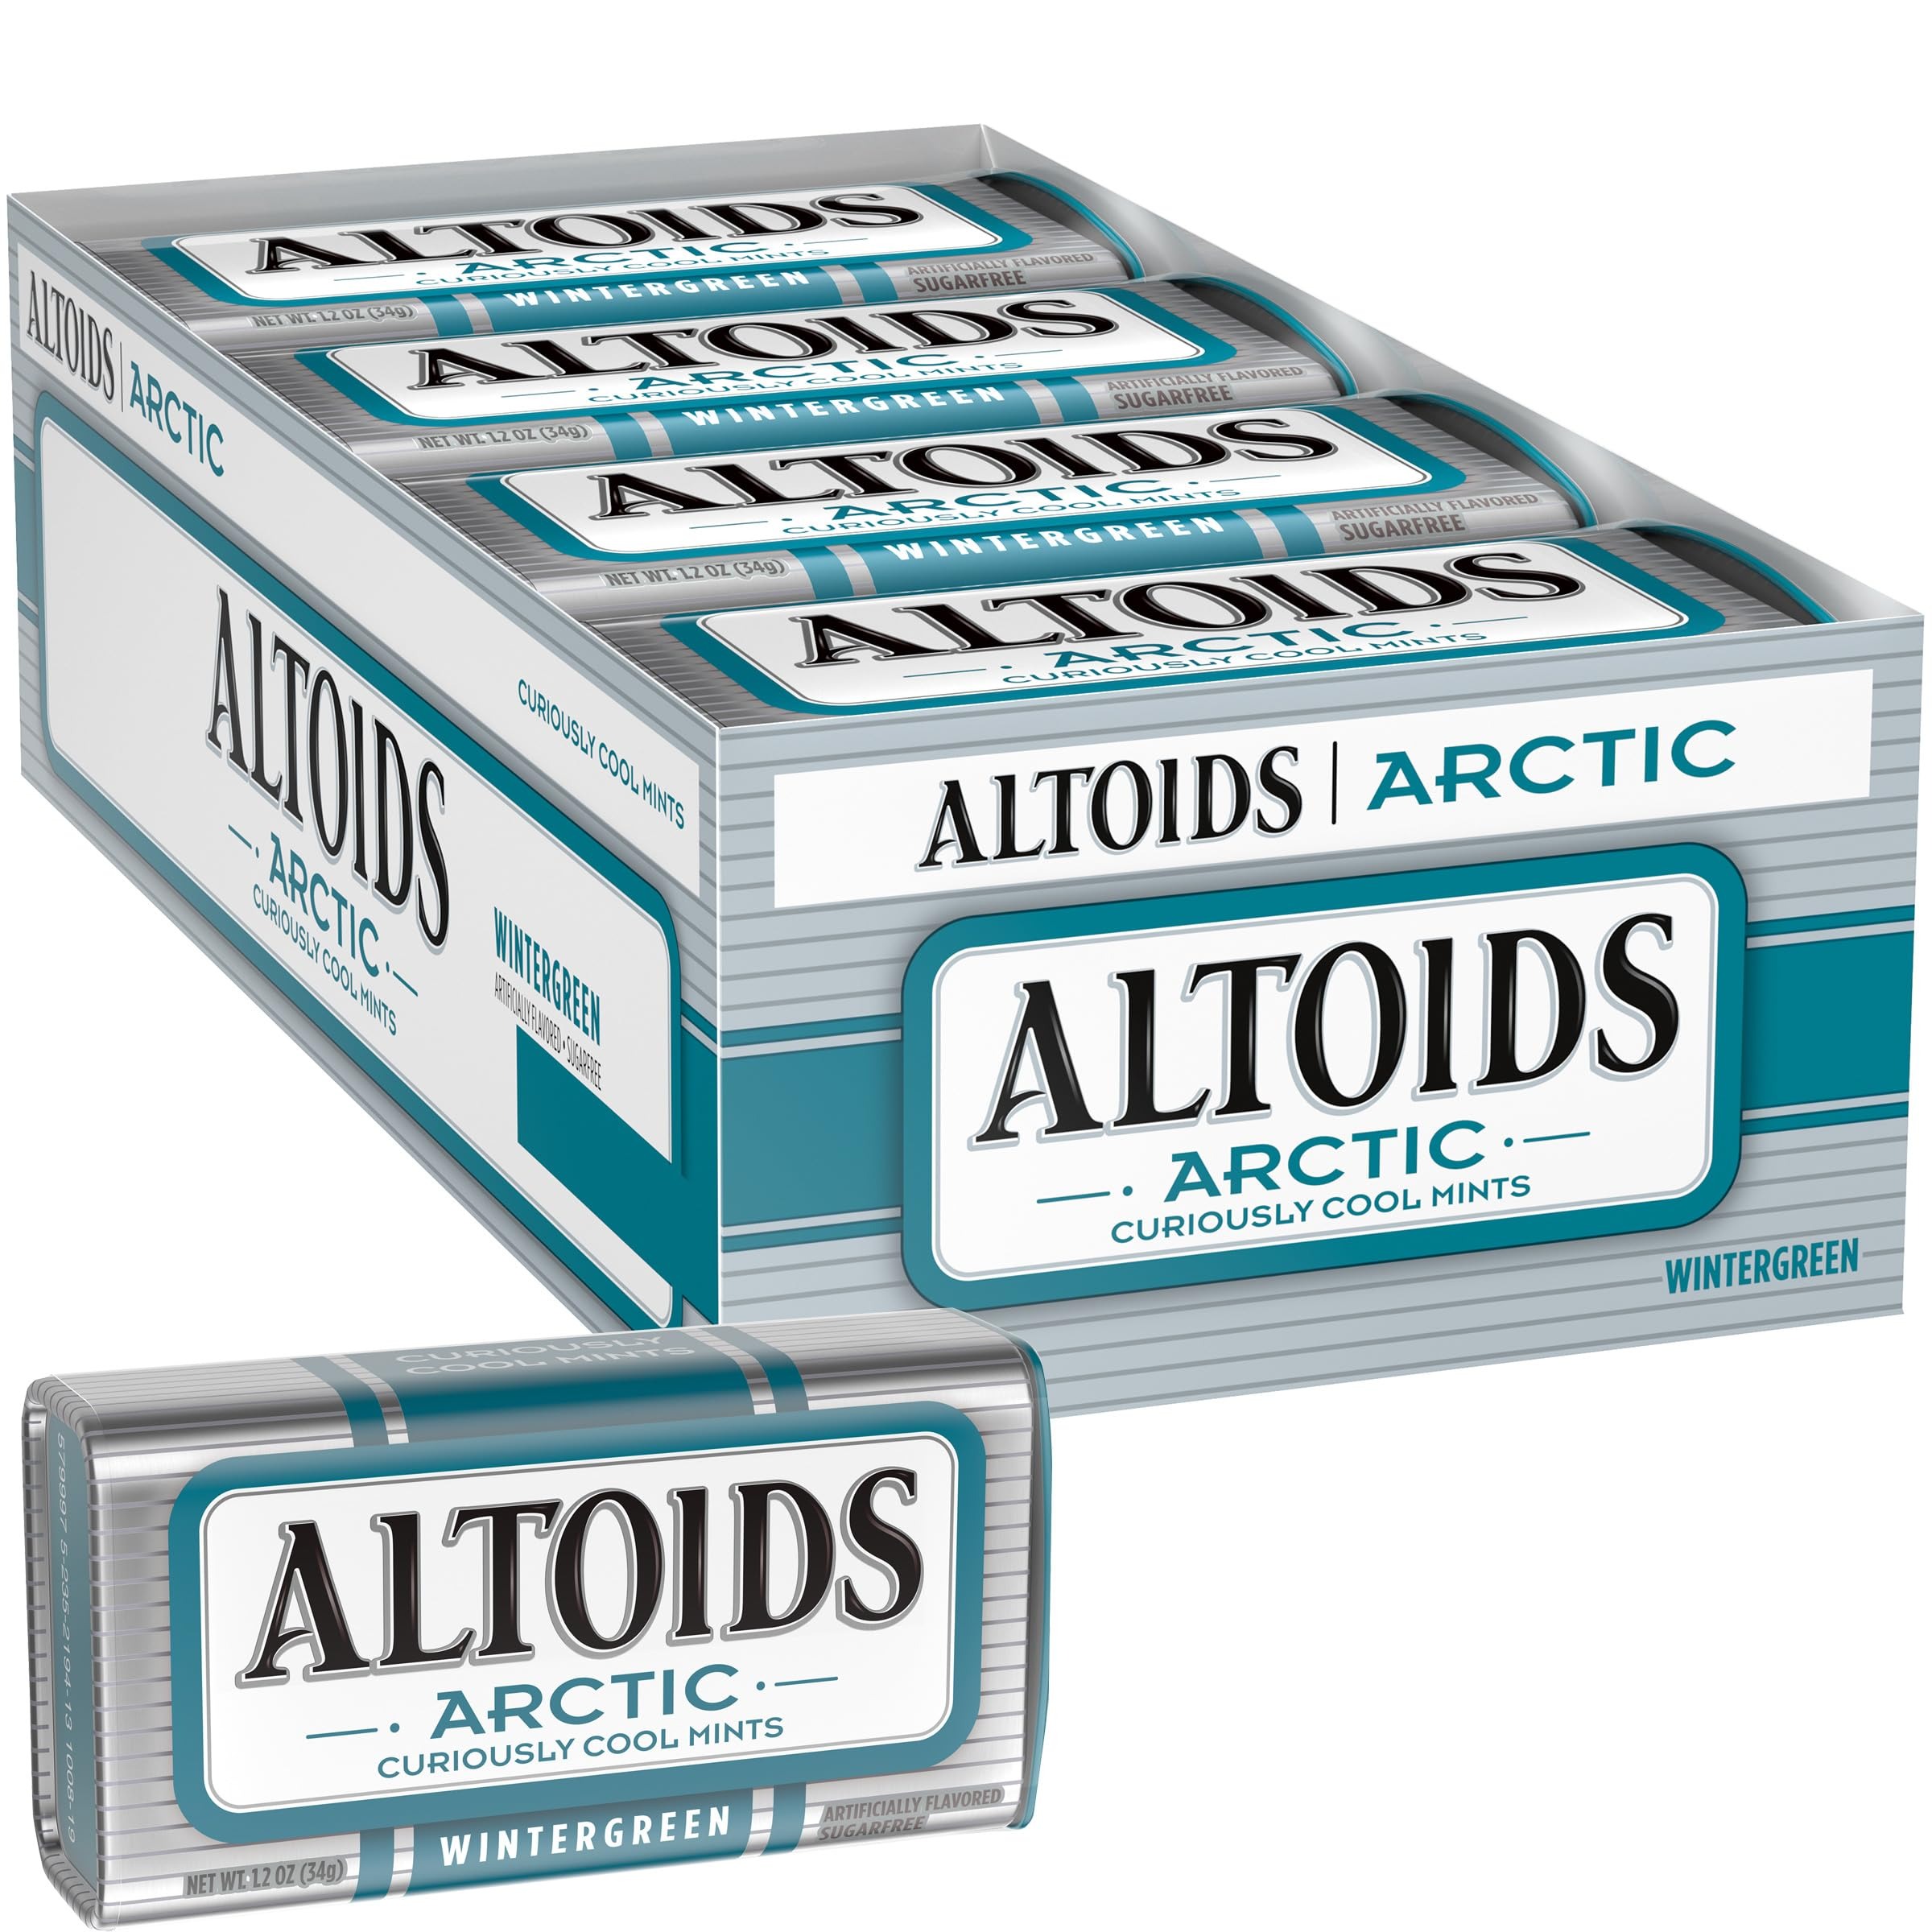
Item Name: Altoids Wintergreen Mints, 1.2 Ounce Each (8 Pack, 9.6 Ounce Total)
Bullet Point 1: Pop in an Altoids Wintergreen Breath Mint for a blast of cool, invigorating wintergreen flavor that freshens your breath. These strong mints come in a pocket-sized tin, so you can enjoy long-lasting freshness anywhere you go.
Bullet Point 2: 8 PACK OF ALTOIDS WINTERGREEN MINTS: 8 packs, 1.2 oz in each container of altoids.
Bullet Point 3: Ideal for adding a sweet touch to your workplace candy stash, a convenient companion for your car or purse, an invigorating post-dinner indulgence, elevating any party setup, these delectable candies promise the pinnacle of deliciousness.
Bullet Point 4: Since 2003, The Hampton Popcorn & Candy Company has been delighting taste buds with a delectable assortment of popcorn and candy treats, perfect for every occasion.
Product Description: Pop in an Altoids Wintergreen Breath Mint for a blast of cool, invigorating wintergreen flavor that freshens your breath. These strong mints come in a pocket-sized tin, so you can enjoy long-lasting freshness anywhere you go.
Value: 9.6
Unit: Ounce

Price: 21.99